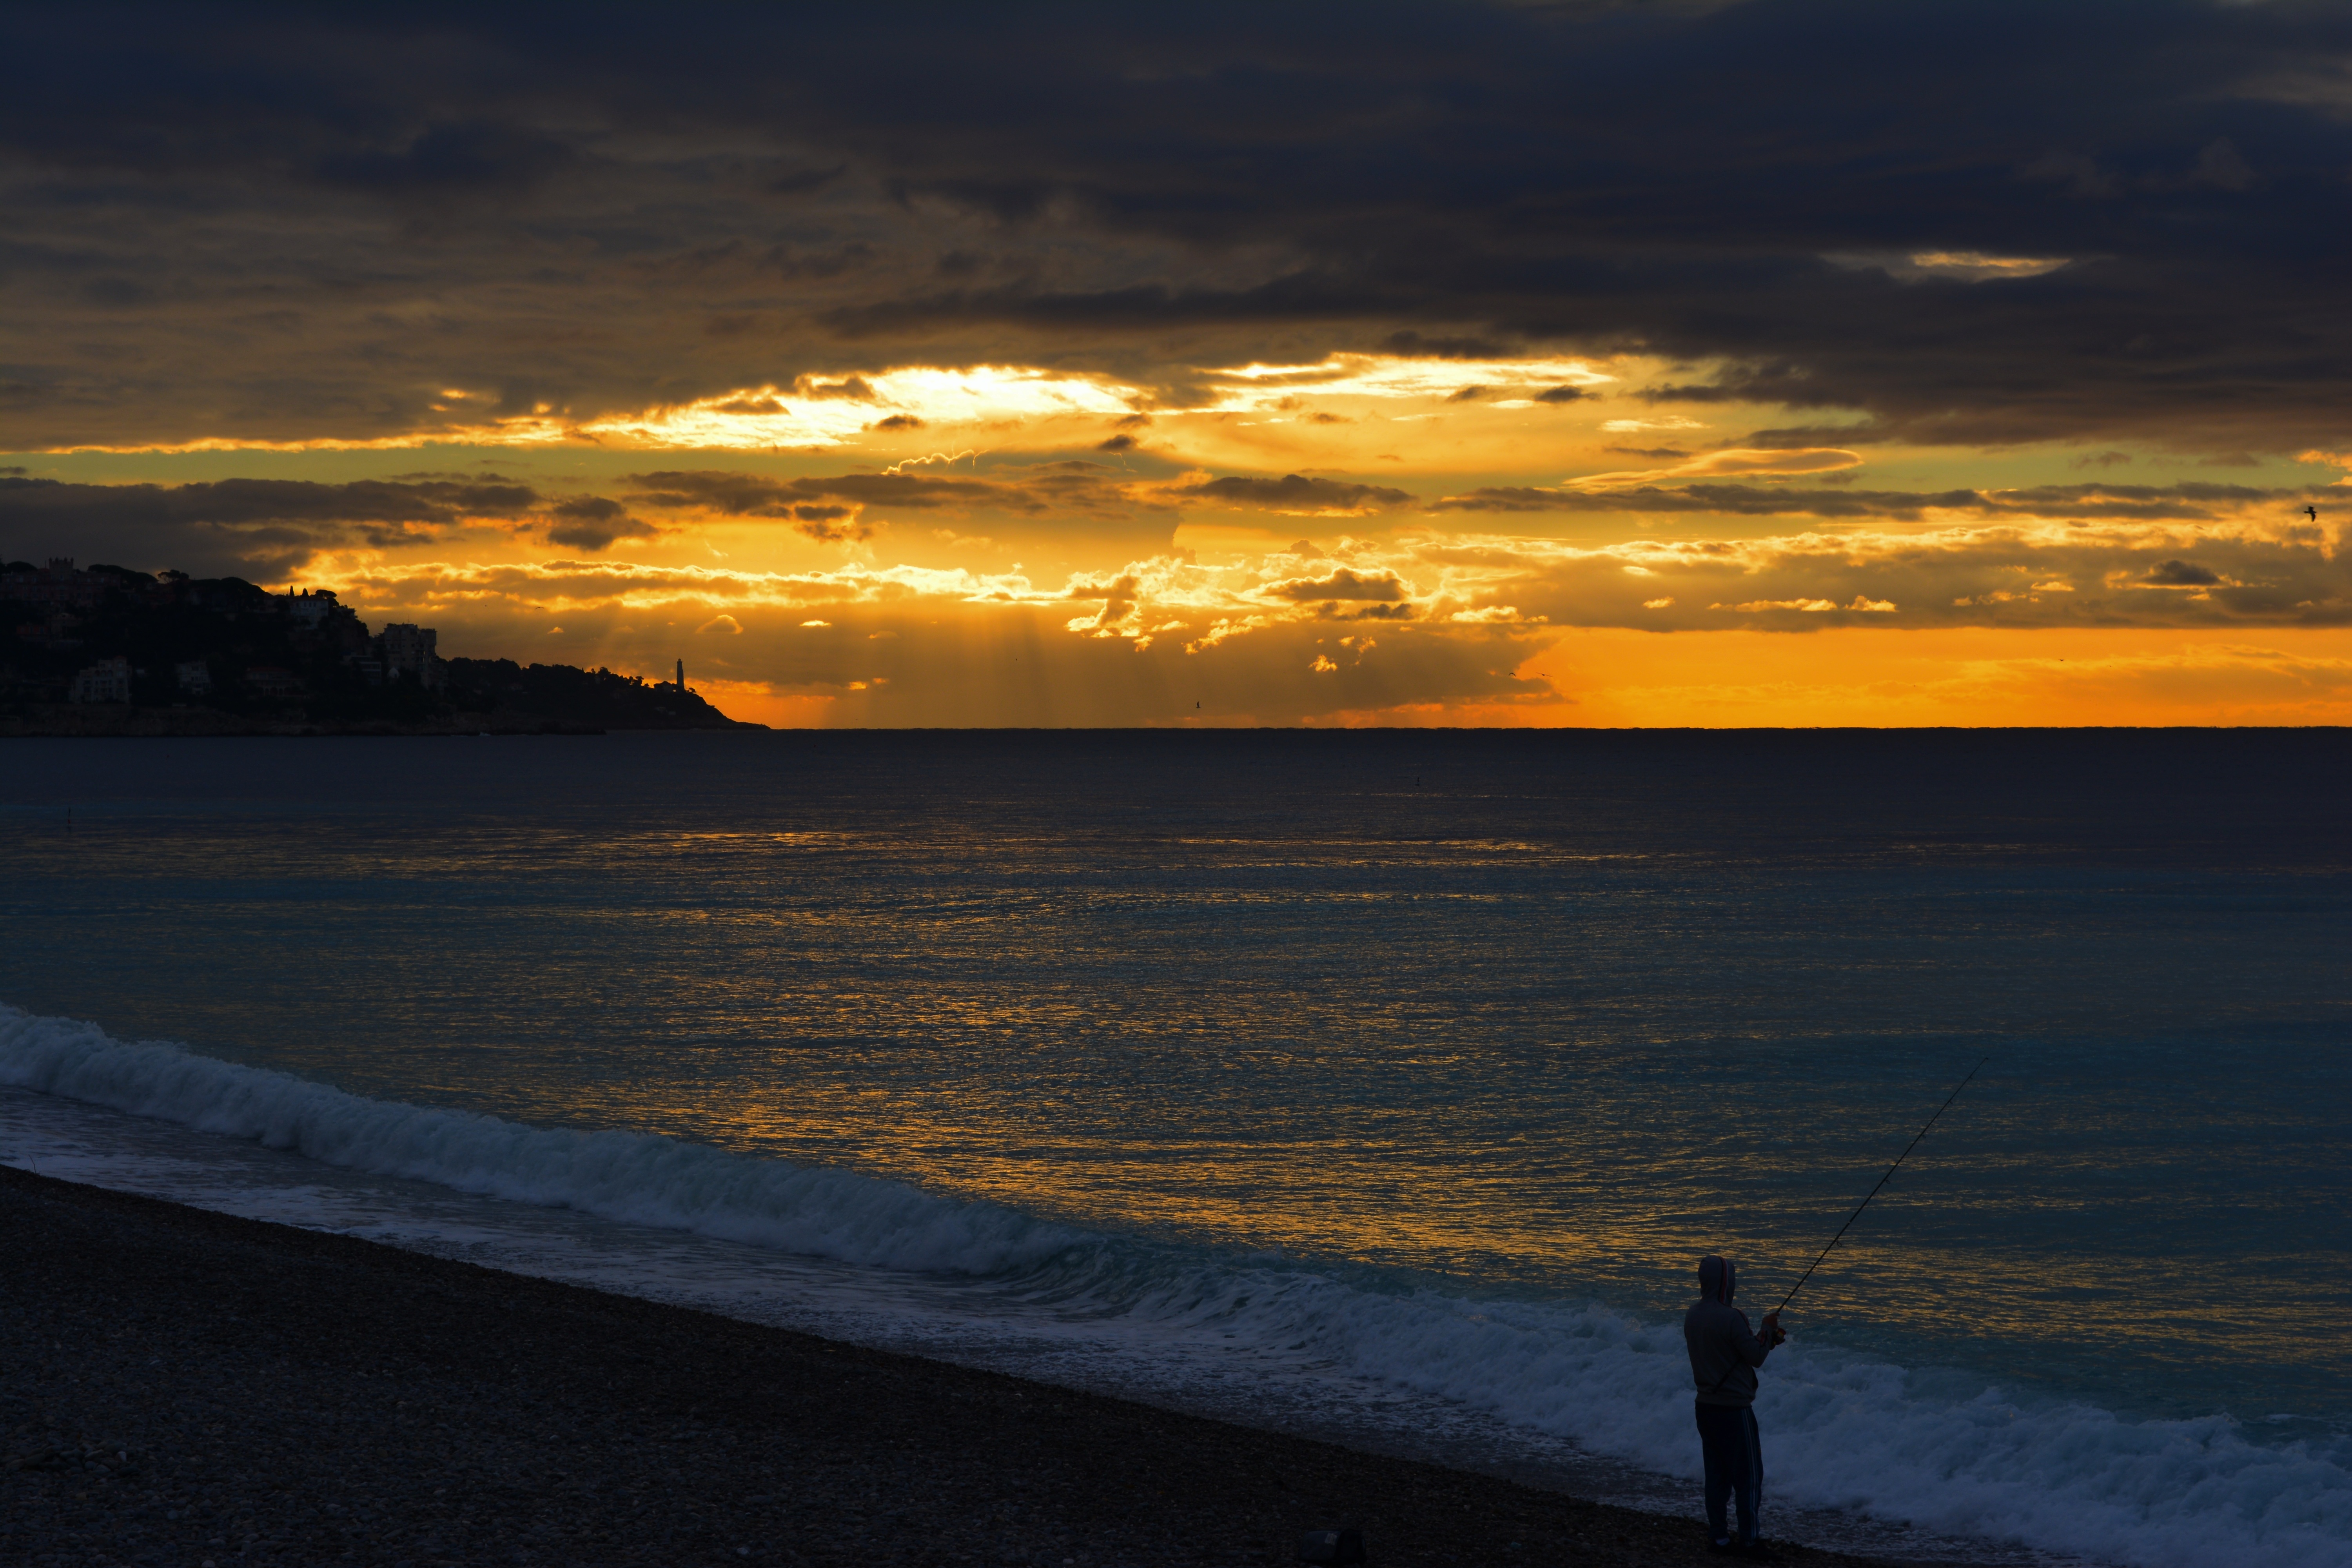
beach, sea, coast, water, nature, ocean, horizon, silhouette, person, cloud, sky, sun, sunrise, sunset, sunlight, morning, shore, wave, view, dawn, dusk, evening, orange, reflection, fishing, seascape, bay, glow, body of water, waves, clouds, scene, dramatic, afterglow, wind wave